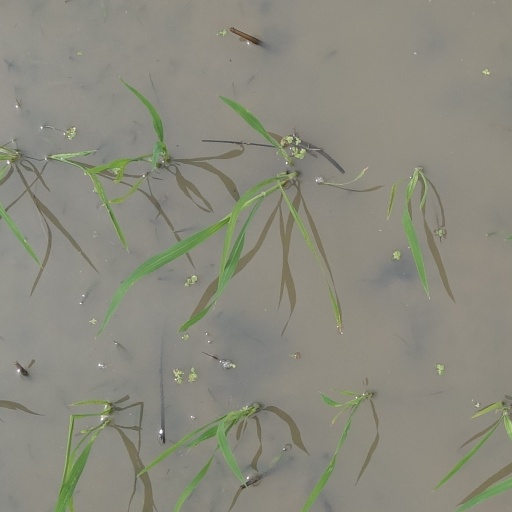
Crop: rice